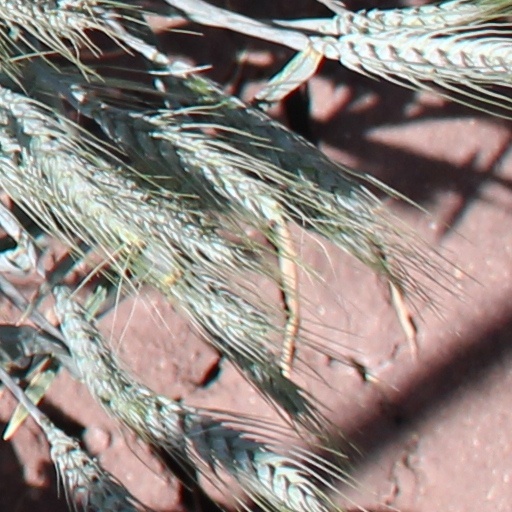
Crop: wheat